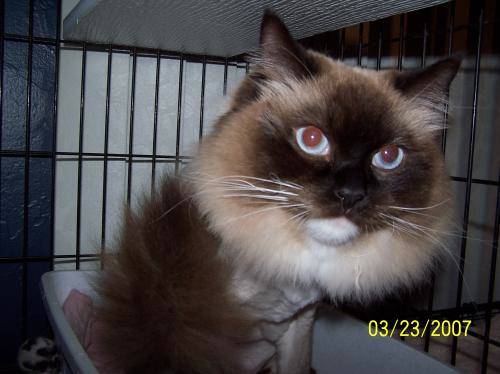
Label: cat